Dammon Round Barn

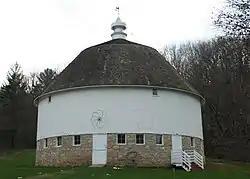

Dammon Round Barn is a round barn just southeast of Red Wing, Minnesota, United States, adjacent to U.S. Route 61. The barn is listed on the National Register of Historic Places. It was built in 1914, with a foundation of Mississippi River limestone, and is in diameter and high. It was built during a time of agricultural growth in Goodhue County, when dairy cow herds were averaging 25 cows per farm and farmers were starting to build specialized barns. The round barn design was built around a silo and provided insulation for the silage, as well as making feeding and cleaning easier. Despite their efficiency round barns were difficult to construct, and they were not widely adopted. Later in its history the barn was used for honey production of the beekeeping owners of the farm. In 2000 the farm was purchased by Robin and Elaine Kleffman and the Dammon Barn underwent some significant restoration. A straightening of the walls and replacement of the original pillars for the upper floor support and a leveling and new installation of a floor in the top level of the barn makes this one of the most premiere remaining round barns in Minnesota. In 2017 this historic barn became integral in a MN wedding venue in Red Wing. The second floor hayloft now serves as a dance floor for weddings from May through October each year.